William Bull (minister)

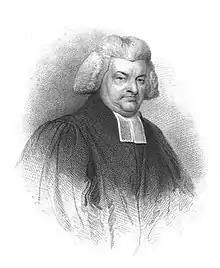
William Bull

Bull was born at Irthlingborough, near Wellingborough, Northamptonshire, the third son of John Bull. The children were brought up by their grandfather Francis Bull.